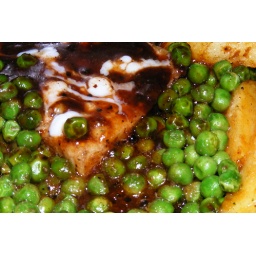
Fish, green peas and patatoes in black pepper sauce